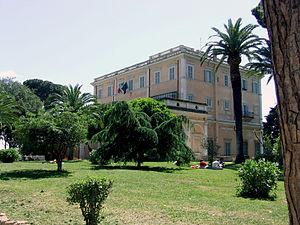
La villa Celimontana, anciennement villa Mattei, est un jardin public de Rome créé au XVIᵉ siècle et situé dans le rione de Celio. Il couvre une surface d'environ 11 hectares.